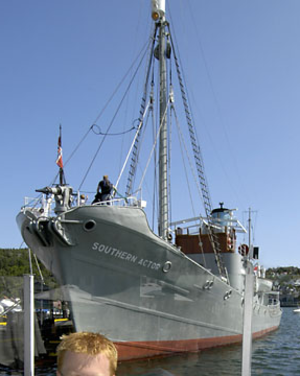
Le Hvalfangstmuseet ou Musée de la chasse à la baleine est un musée consacré à la chasse à la baleine situé à Sandefjord, en Norvège. C'est le seul musée de ce type en Europe.